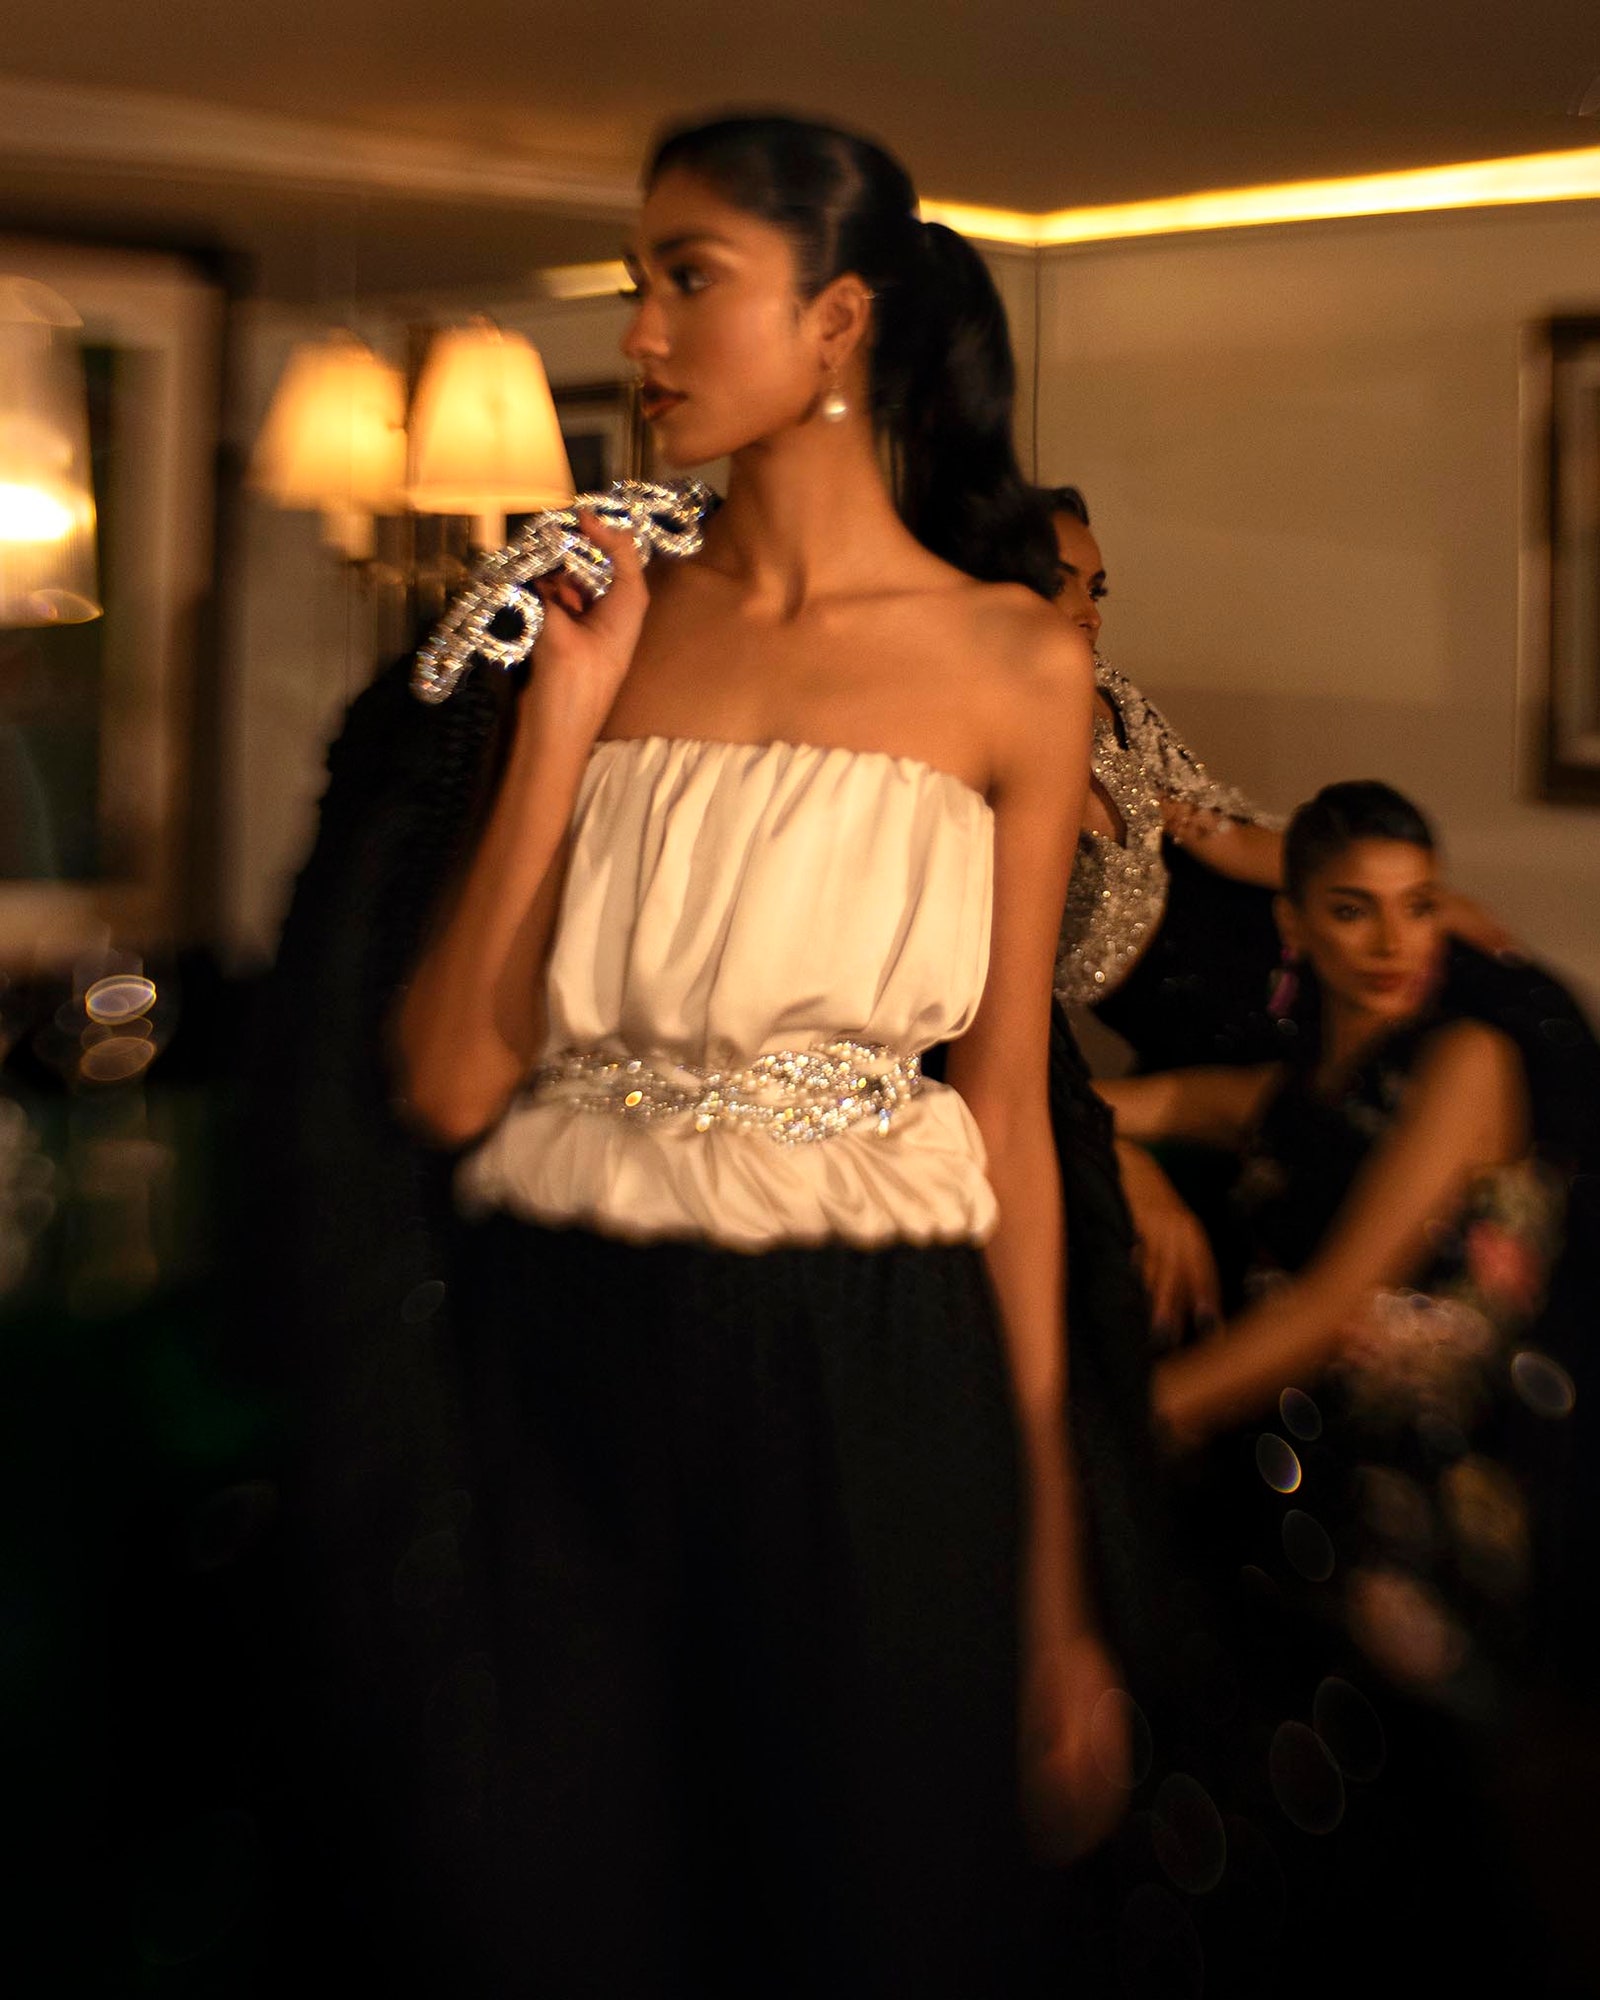
black white gowns for the show at the